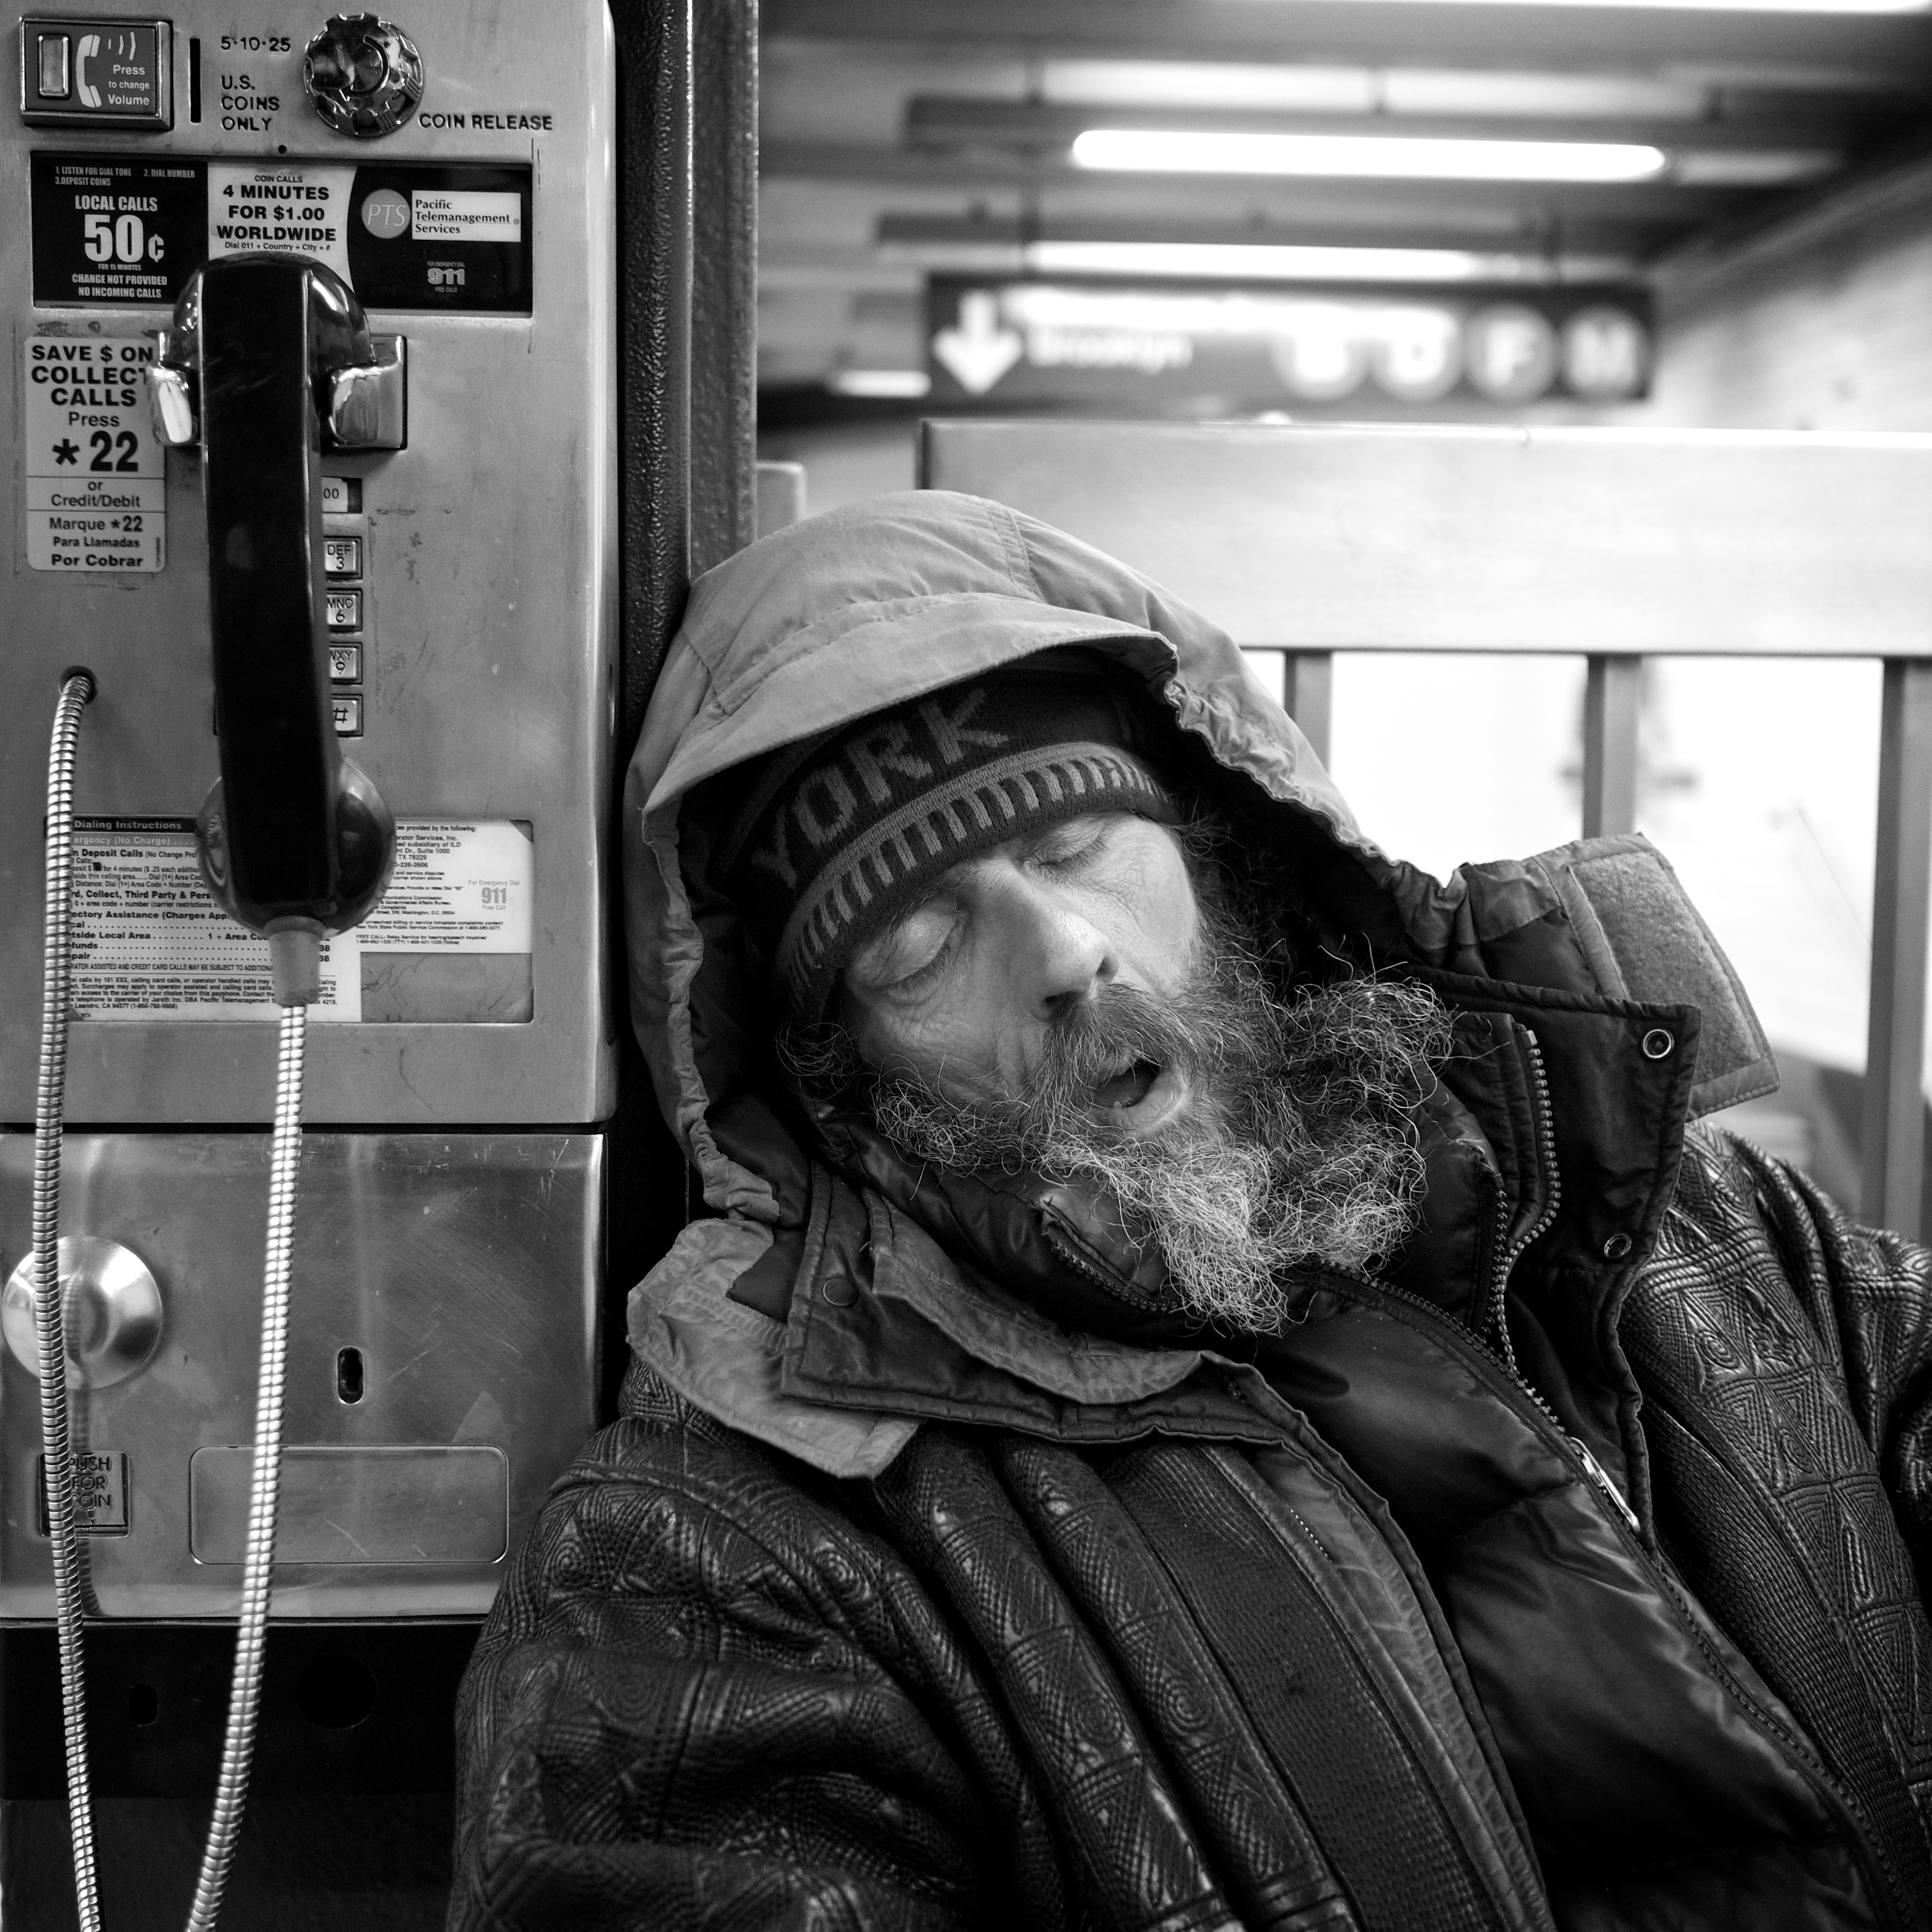
person, black and white, white, street, photography, ebook, portrait, training, black, monochrome, streetphotography, flickr, thomas, video, digital camera, olympus, photograph, omd, fuji, leica, monochrom, leuthard, hcb, thomasleuthard, monochrome photography, film noir, single lens reflex camera